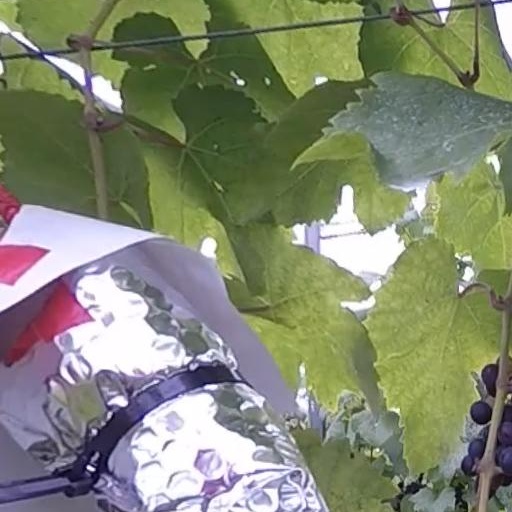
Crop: grape